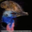
Label: bird